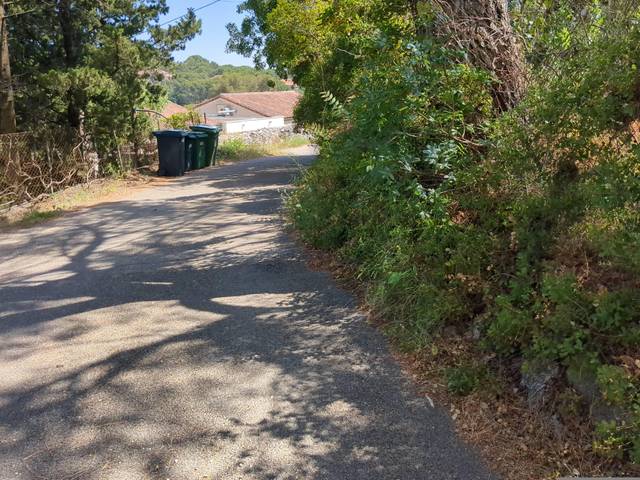
Region: France
Coordinates: 43.838, 4.337